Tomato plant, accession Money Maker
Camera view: vertical (180 deg); turntable rotation: 270 degrees
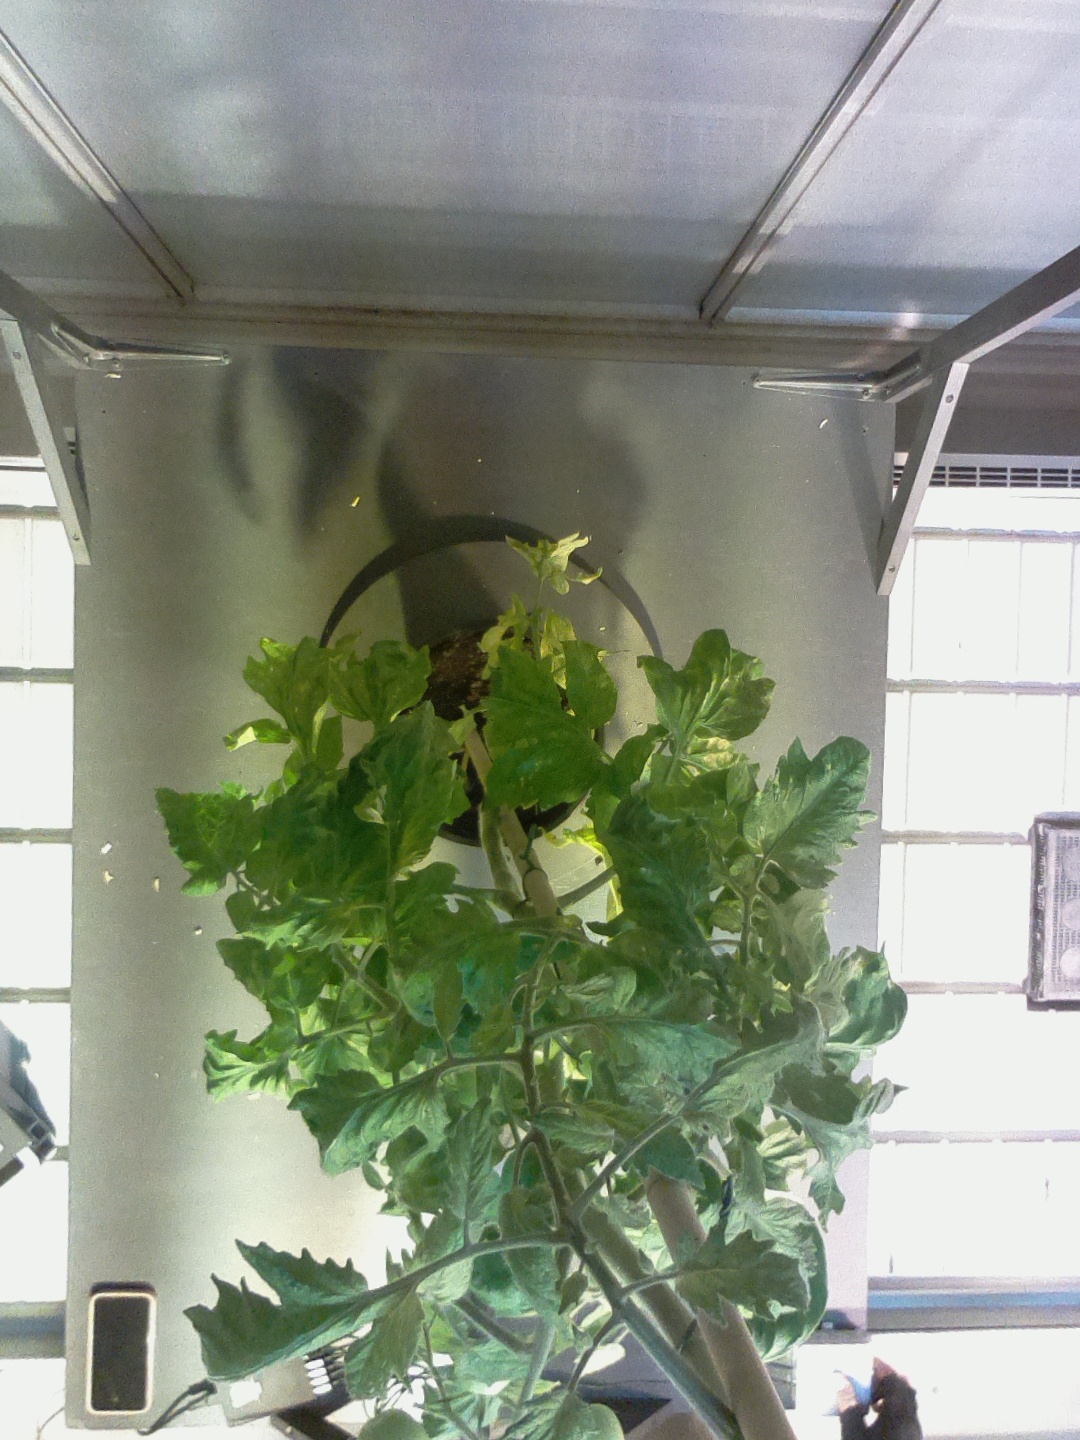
BBCH growth stage 77: 70%-80% of final fruit size